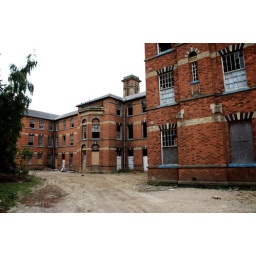
Exploration of St Crispins hospital main hall and clock tower in Northampton.